Oceania

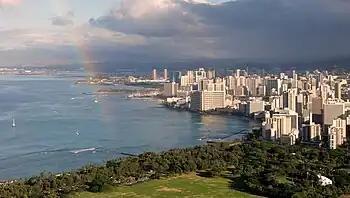
Honolulu viewed from Diamond Head crater

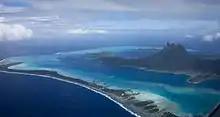
Aerial view of Bora Bora, French Polynesia

The most diverse country of Oceania when it comes to the environment is Australia, with tropical rainforests in the north-east, mountain ranges in the south-east, south-west and east, and dry desert in the centre. Desert or semi-arid land commonly known as the outback makes up by far the largest portion of land. The coastal uplands and a belt of Brigalow grasslands lie between the coast and the mountains, while inland of the dividing range are large areas of grassland. The northernmost point of the east coast is the tropical-rainforested Cape York Peninsula.